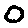
Label: 0